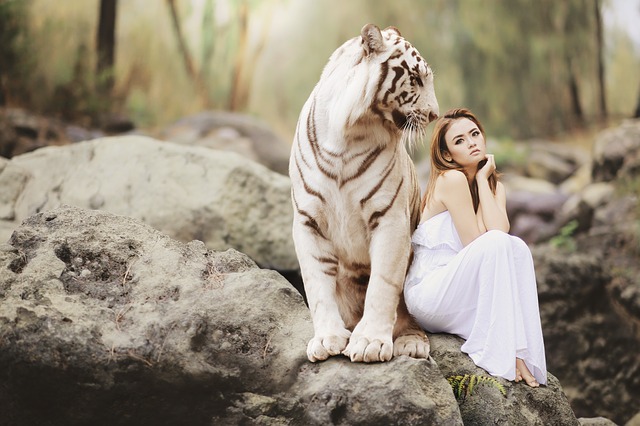
Label: gatto